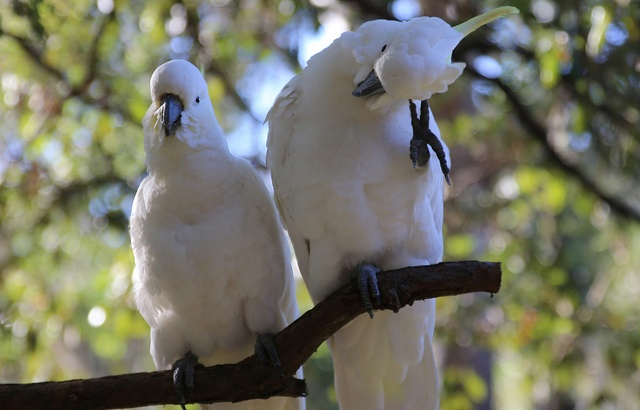
A couple of white parrots perched on top of a tree branch.
Two birds are perched on a branch in a tree.
Two white colored exotic birds with black beaks and talons, perched on a branch together.
Two white birds are perched on the tree branch.
Two white parrot are resting on the tip of a branch.